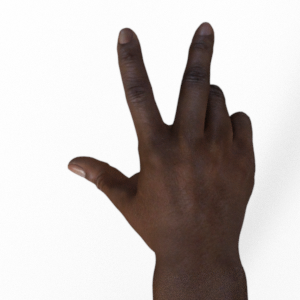
Label: scissors